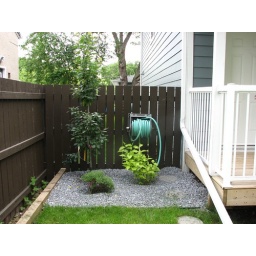
New shrub bed by the front door